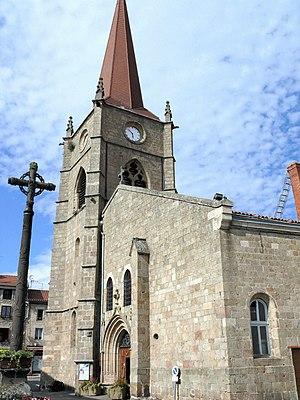
Usson-en-Forez - Eglise Saint-Symphorien et croix de mission de 1828
Usson-en-Forez est une commune française située dans le département de la Loire, en région Auvergne-Rhône-Alpes, et faisant partie de Loire Forez Agglomération.